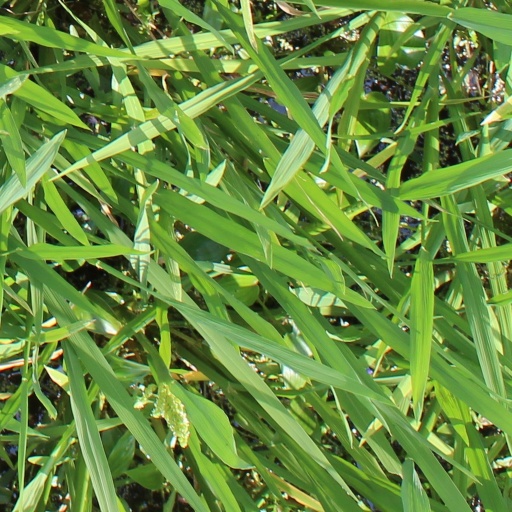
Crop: rice